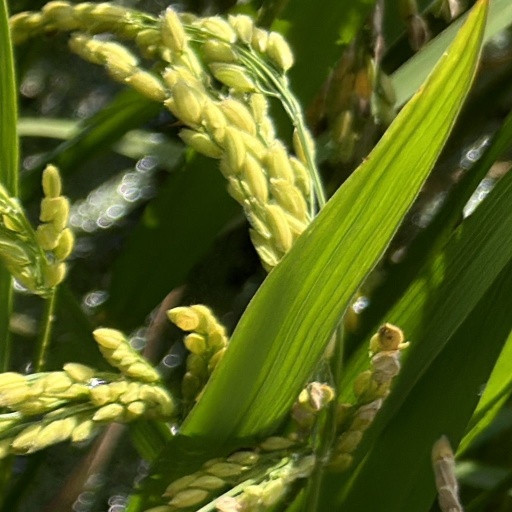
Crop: rice